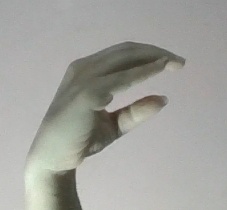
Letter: jeem